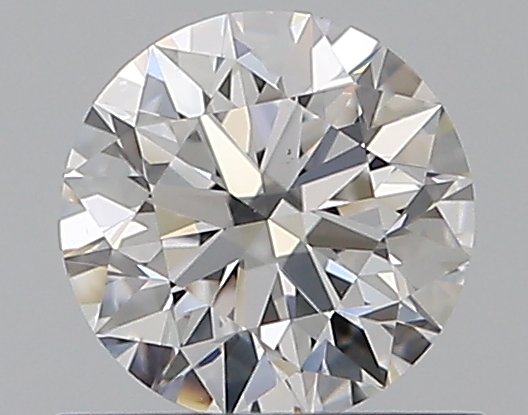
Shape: round
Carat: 0.55
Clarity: VS1
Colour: E
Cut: EX
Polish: EX
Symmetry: EX
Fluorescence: N
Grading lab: GIA
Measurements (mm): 5.21 x 5.24 x 3.25